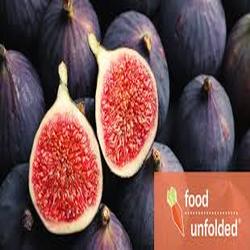
Label: Fig